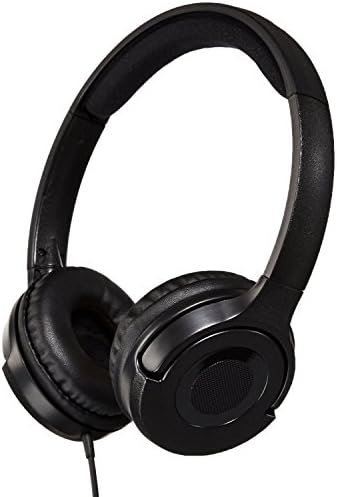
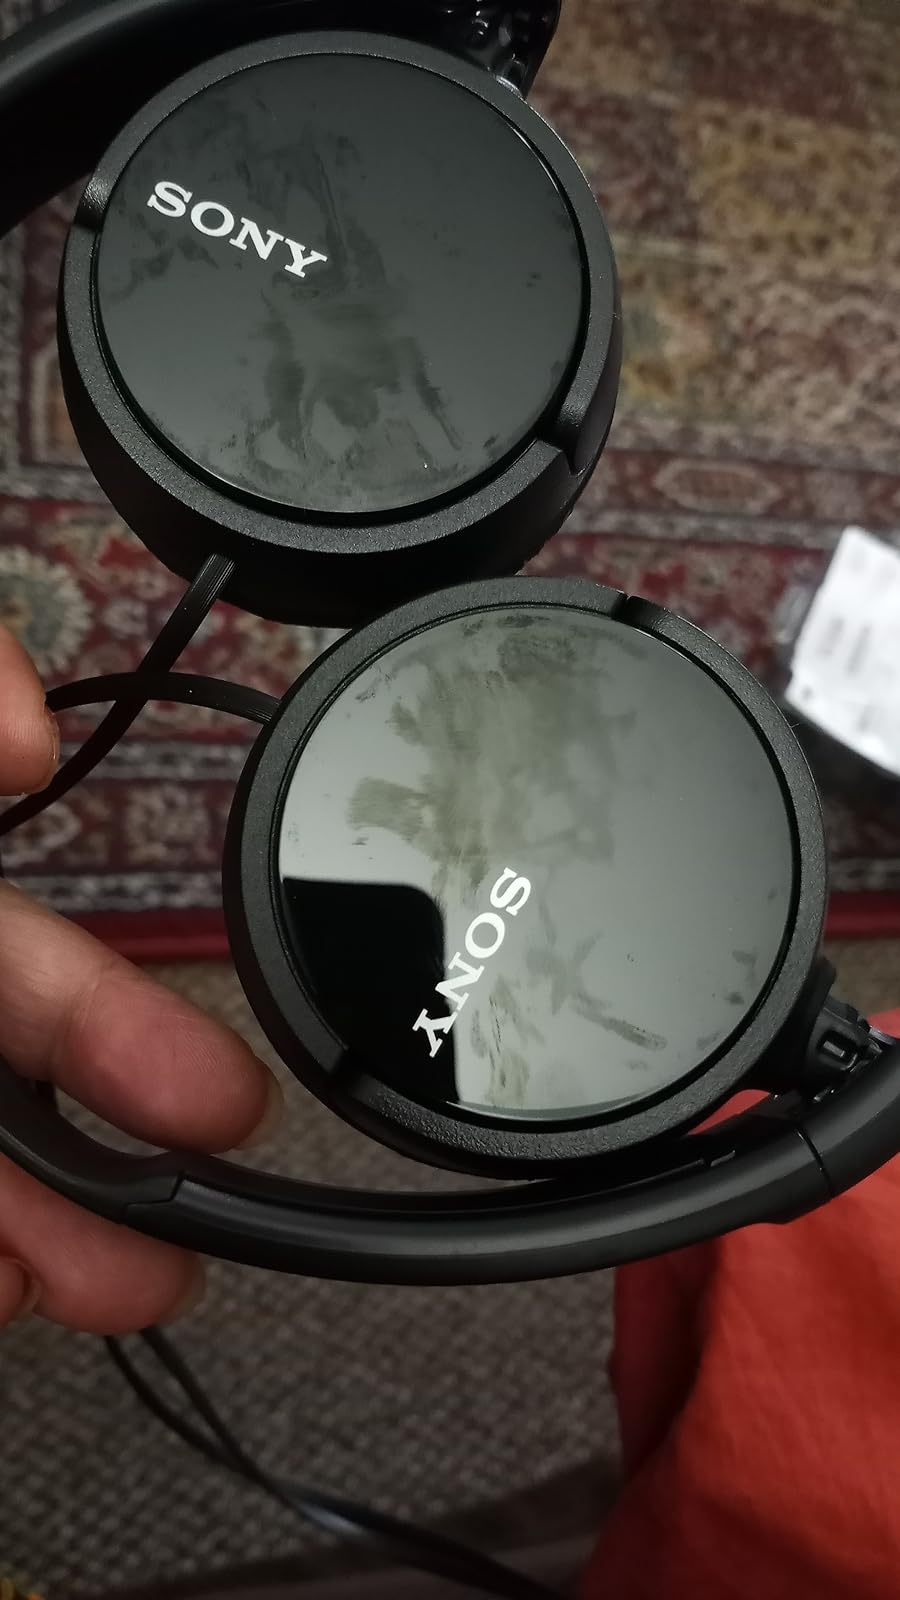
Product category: headphones
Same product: no